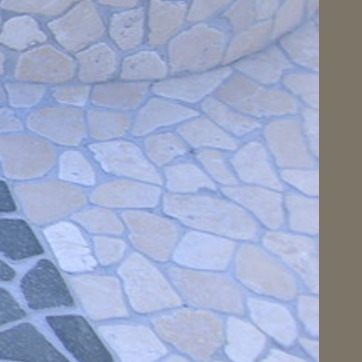
Material: tile